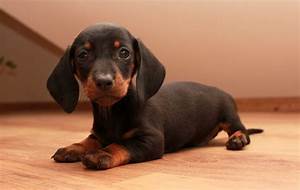
Label: cane